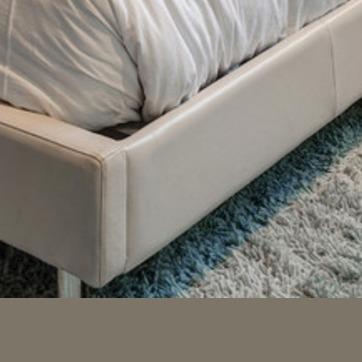
Material: leather